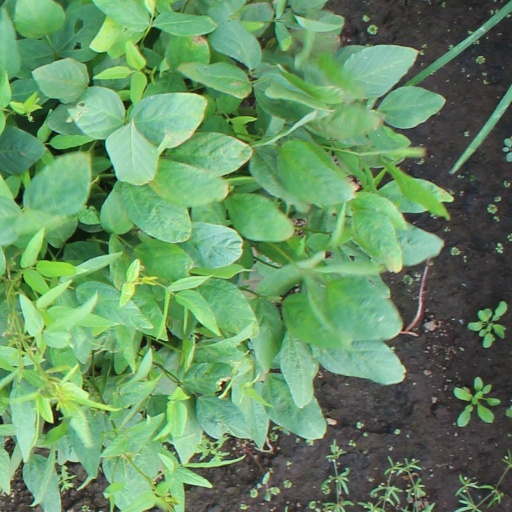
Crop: soybean